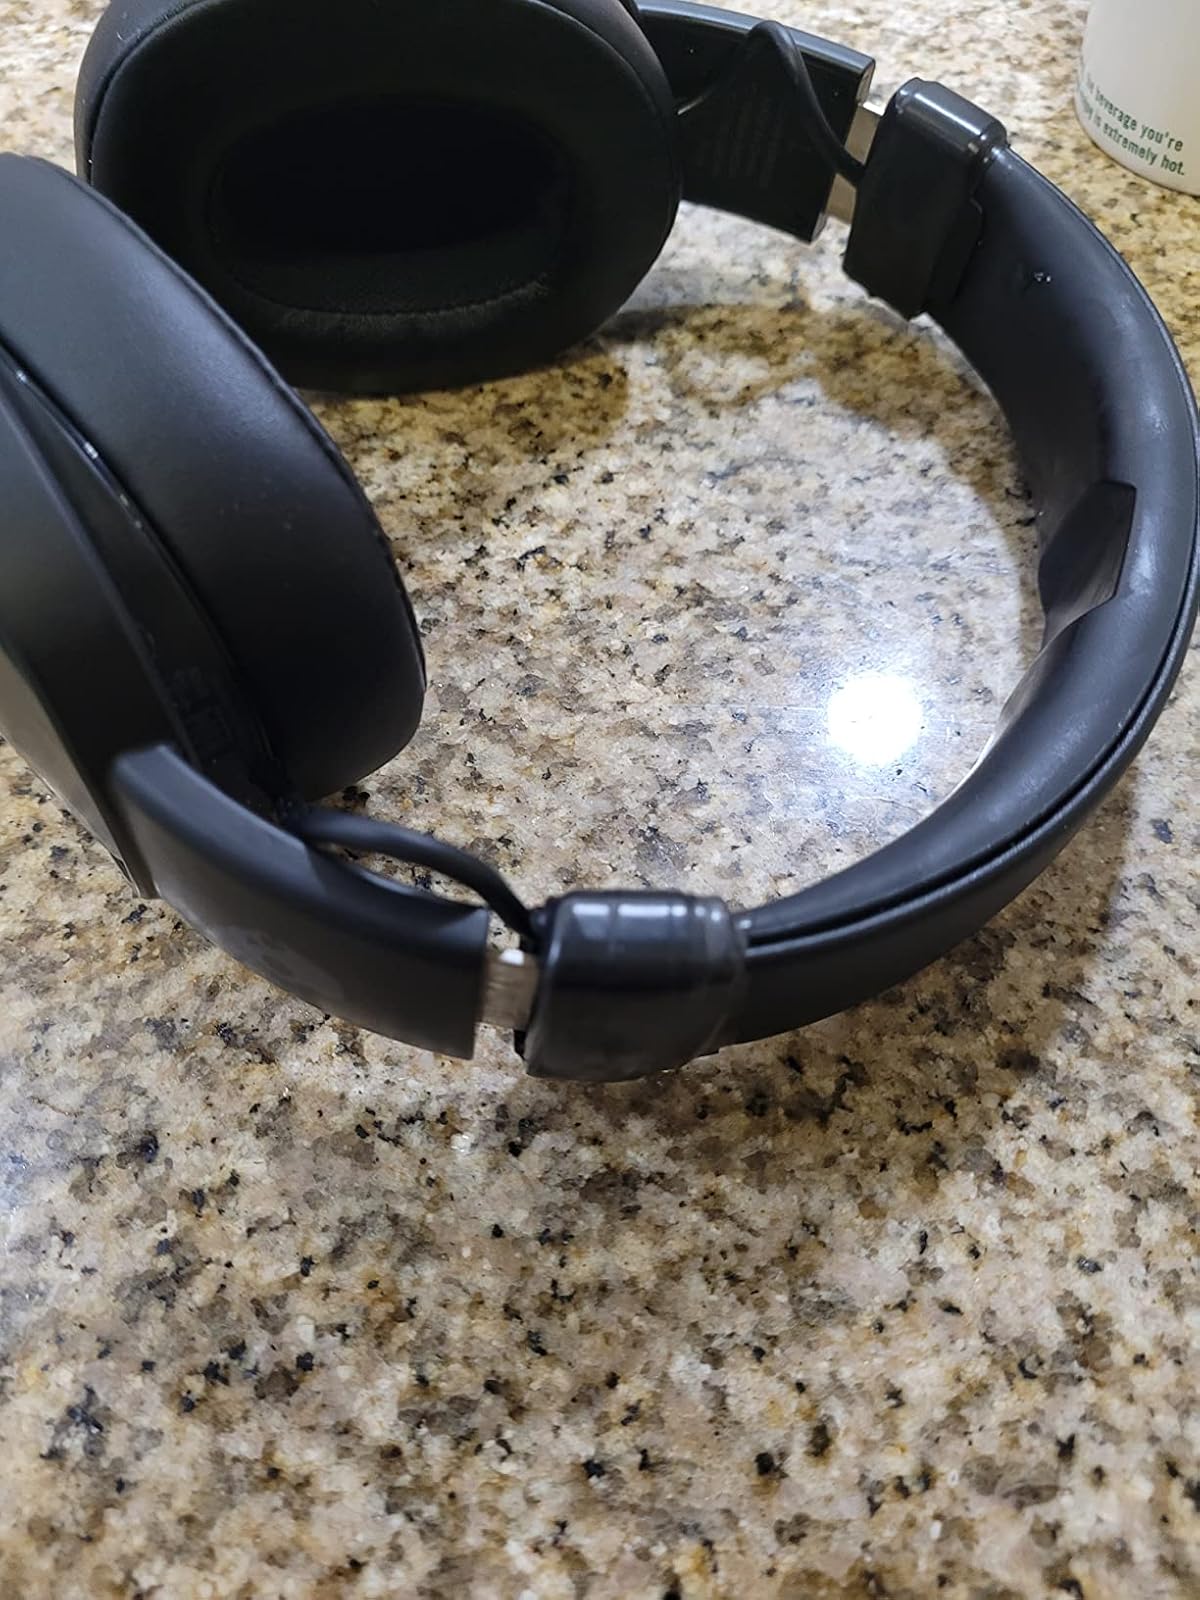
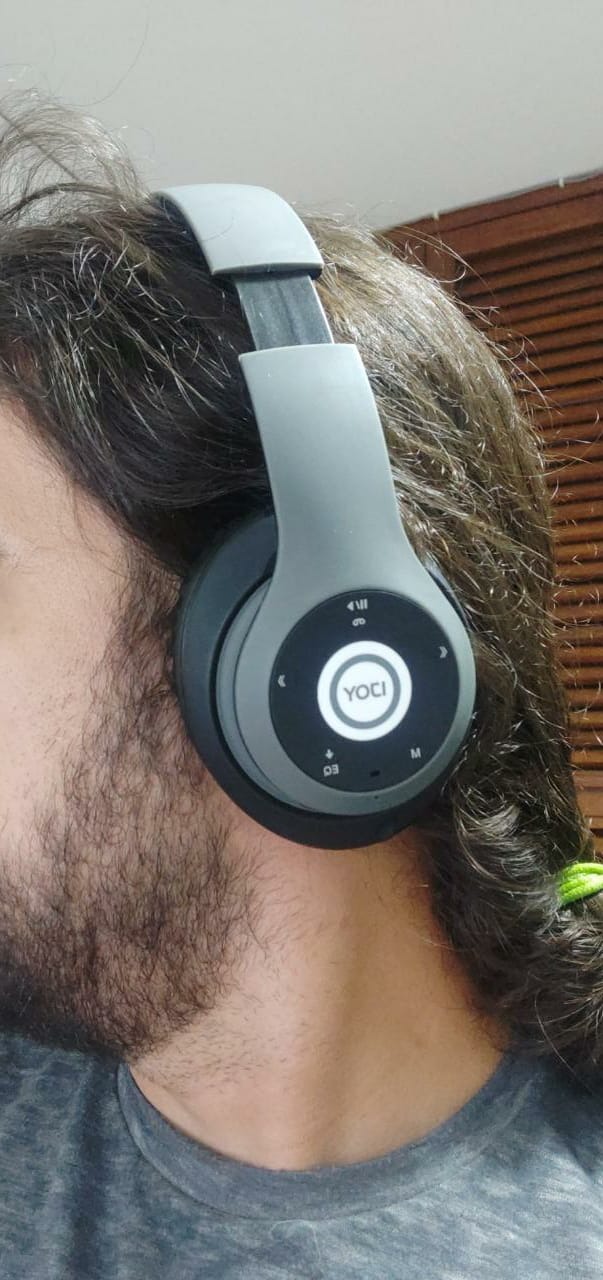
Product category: headphones
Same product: no